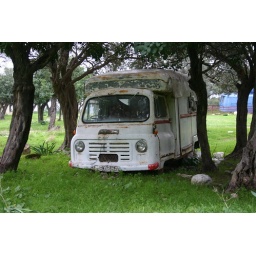
Sheltered under a group of trees in a caravan park was this old but cute campervan.